Waiting Alone

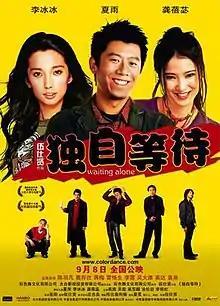

Waiting Alone is a 2004 Chinese romantic comedy film written and directed by Chinese-American filmmaker Dayyan Eng, depicting the lives of a group of hip twenty-something Beijing residents. The film features Chinese movie stars Xia Yu, Gong Beibi, Li Bingbing, and Hong Kong superstar Chow Yun-fat in his first mainland Chinese film appearance. "Waiting Alone" was nominated for three Chinese academy awards (Golden Rooster Awards) including Best Picture - the first time a nomination was awarded to a foreign director in this category.